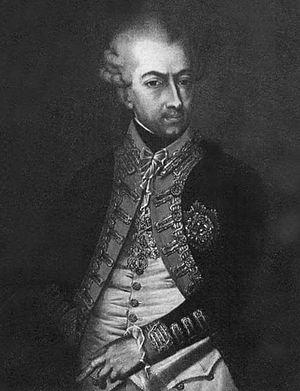
Louis-Victor de Savoie né à Paris le 25 septembre 1721, mort à Turin le 16 décembre 1778, fut prince de Carignan de 1741 à 1778.